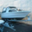
Label: ship